Eugenia Grandet (1953 film)

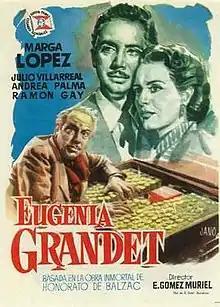

Eugenia Grandet is a 1953 Mexican drama film directed by Emilio Gómez Muriel and starring Marga López, Julio Villarreal and Andrea Palma. It is based on the 1833 French novel "Eugénie Grandet" by Honoré de Balzac with the setting shifted from nineteenth century France to mid-twentieth century Mexico. It was shot at the Tepeyac Studios in Mexico City. The film's sets were designed by the art director Francisco Marco Chillet.